Larvik

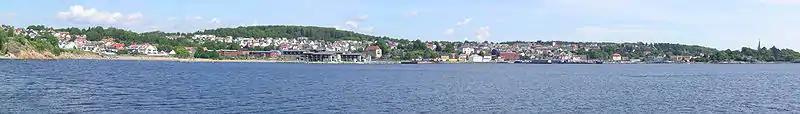
Larvik panorama

Larvik is also the site of the Treschow estate, "Fritzøehus", which is currently owned by the heirs of Mille-Marie Treschow, reportedly "Norway's richest woman". The Treschow estate was created in 1835 when Willum Frederik Treschow bought the county from the Danish crown, who in turn had bought the county from the local consortium "grevlingene", four local entrepreneurs who proved unable to manage the ownership financially (the consortium had bought the county from the Danish crown in 1817 originally, the crown taking over the county when the last of the counts had to sell it because of debt).